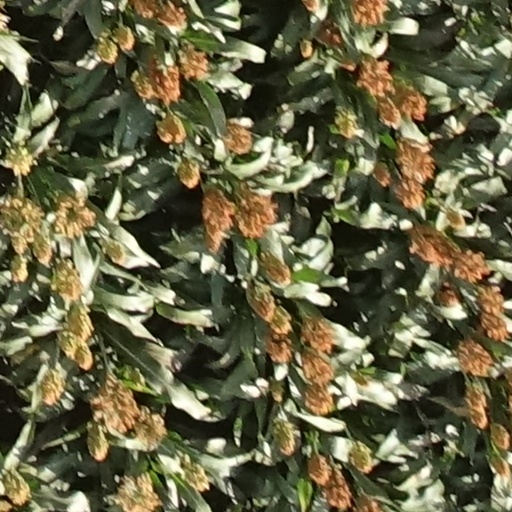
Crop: sorghum